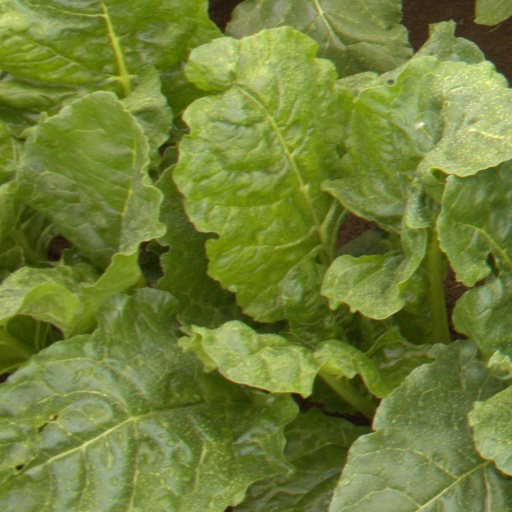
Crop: sugar beet